Jack Brown (wheelchair rugby league)

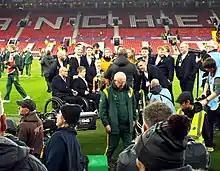
Brown (back row; second left) with the England national wheelchair rugby league team, celebrating their 2021 World Cup victory at Old Trafford in 2022

Jack Brown played most of his club career at Halifax Panthers and had spent time at Calderdale. He played in both 2015 and 2016 domestic wheelchair finals for Halifax in which the team won both. Brown won the inaugural 2019 Super League title with Halifax. Later that year, he won the inaugural IRL Wheelchair Golden Boot in 2019. In 2022 following the World Cup he moved to North Queensland Cowboys. He was credited with aiding the development of Wheelchair Rugby League in Australia during his time in the Wheelchair NRL. For the 2025 season, Brown returned to Halifax Panthers. In June 2025, Halifax won the Challenge Cup with Brown named as player of the match in the final.